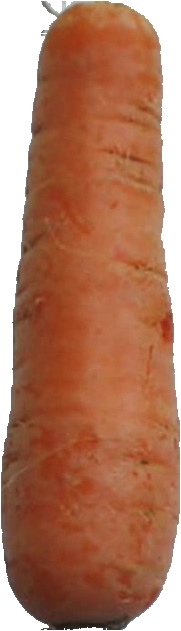
Label: carrot_1